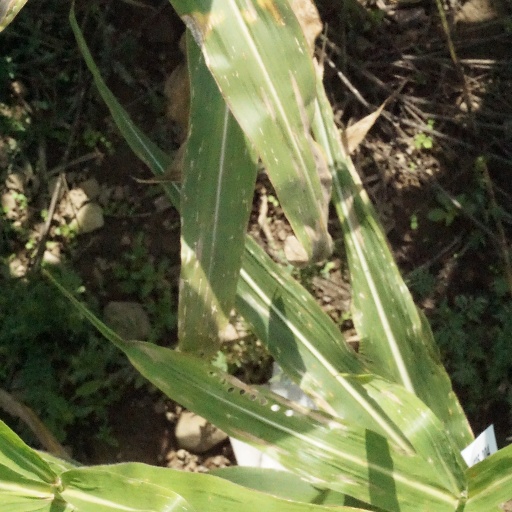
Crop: maize; corn